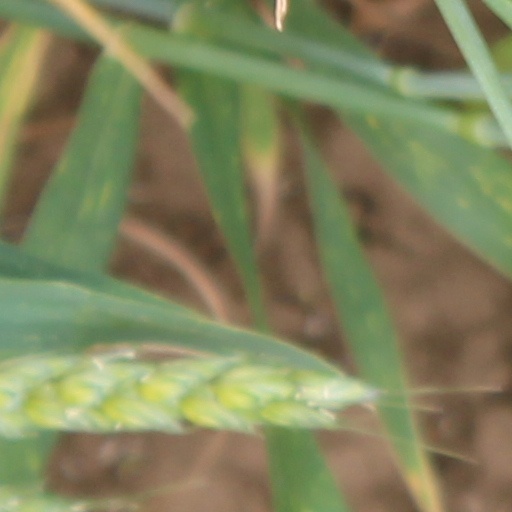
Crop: wheat